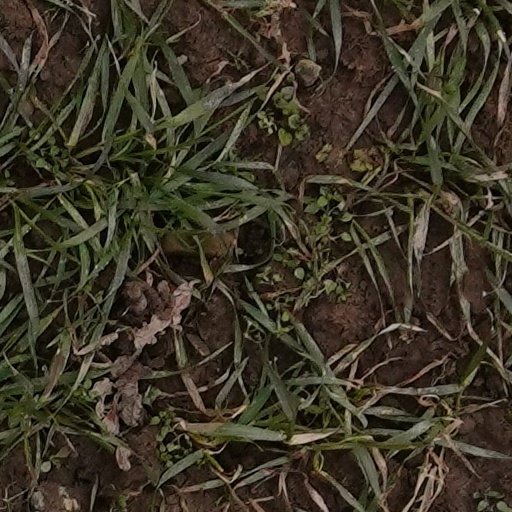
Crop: wheat